Wolin railway station

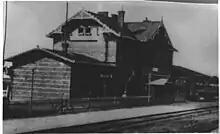
Wolin railway station before 1939.

The railway station was opened in 1892. The station was destroyed during the Second World War, and rebuilt after the conflict had ended.